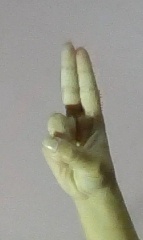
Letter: taa